Baby Face Nelson

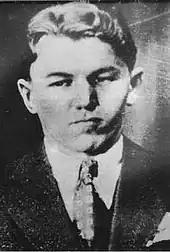
Lester Joseph Gillis

Nelson was born Lester Joseph Gillis, a son of Flemish Belgian immigrants on December 6, 1908, in Chicago, Illinois. He was arrested on July 4, 1921, at the age of twelve, after he accidentally shot a playmate in the jaw with a pistol that he had found. He served over a year in the state reformatory.